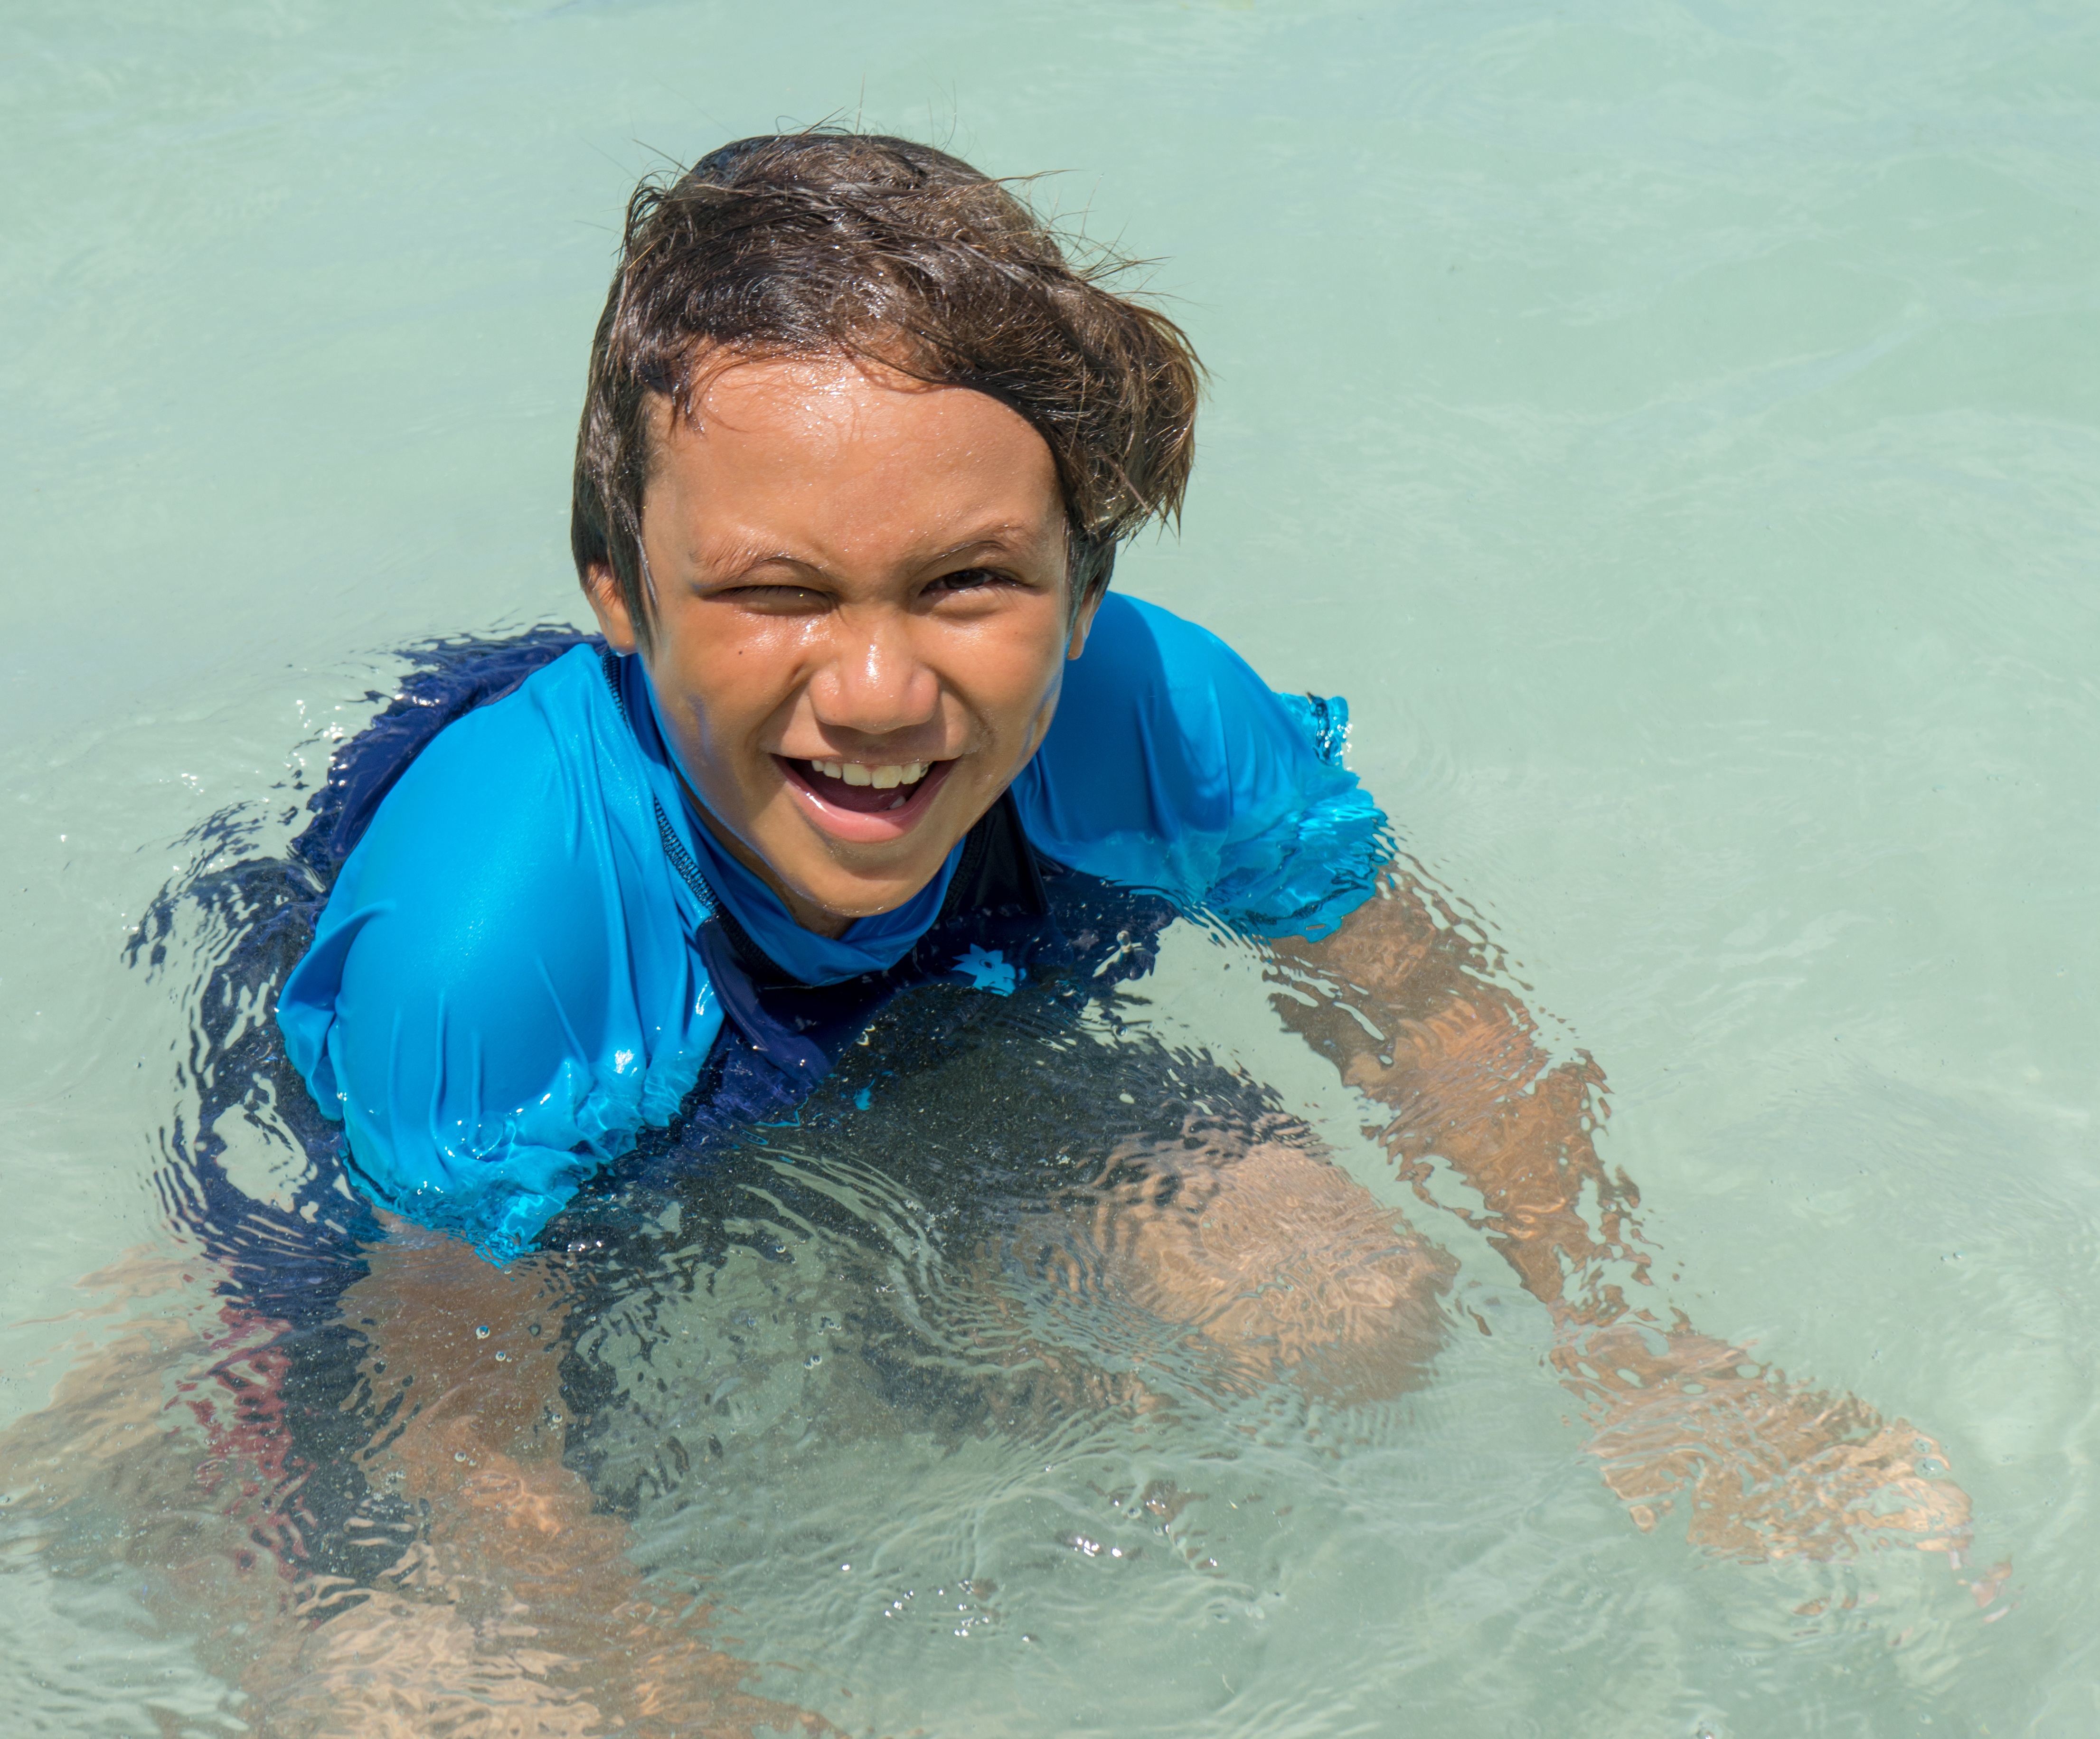
beach, sea, coast, water, nature, outdoor, ocean, person, people, sun, boy, kid, cute, summer, vacation, travel, young, tropical, holiday, child, blue, lifestyle, leisure, childhood, swimming, swimmer, fun, happy, happiness, sports, little, joy, water sport